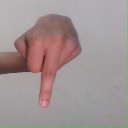
अक्षर: प